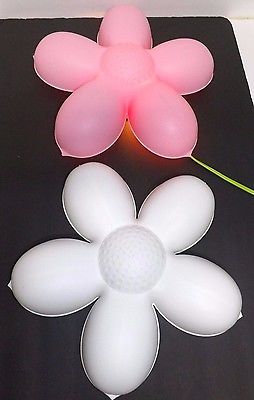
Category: lamp